Anthony Slama

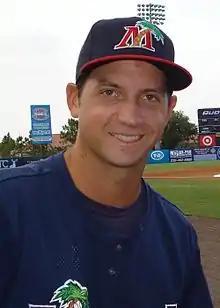
Slama with the Fort Myers Miracle

Anthony Thomas Slama (born January 6, 1984) is an American former professional baseball relief pitcher. He is 6'3", and weighs 207 lbs., and bats and throws right-handed. He played in Major League Baseball (MLB) for the Minnesota Twins.